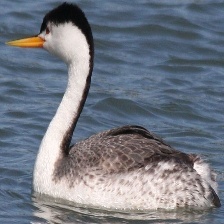
Species: CLARKS GREBE
Scientific name: AECHMOPHORUS CLARKII